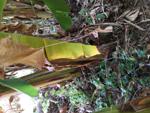
Label: xamthomonas